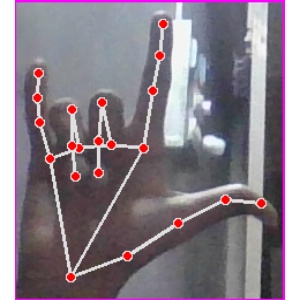
अक्षर: व